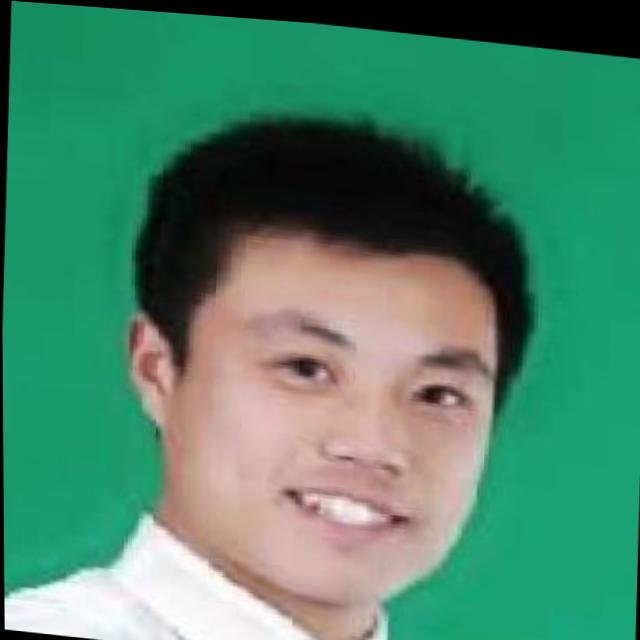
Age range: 21-44